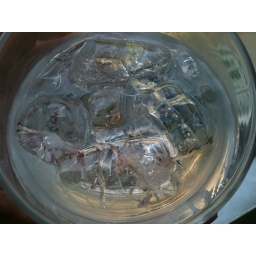
Ice in a glass with water